Gordon Anthony

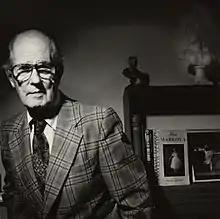
Anthony in 1988.

Gordon Anthony (23 December 1902 – 21 July 1989) was a British photographer, known particularly for his photographs of ballet and theatre in Britain.